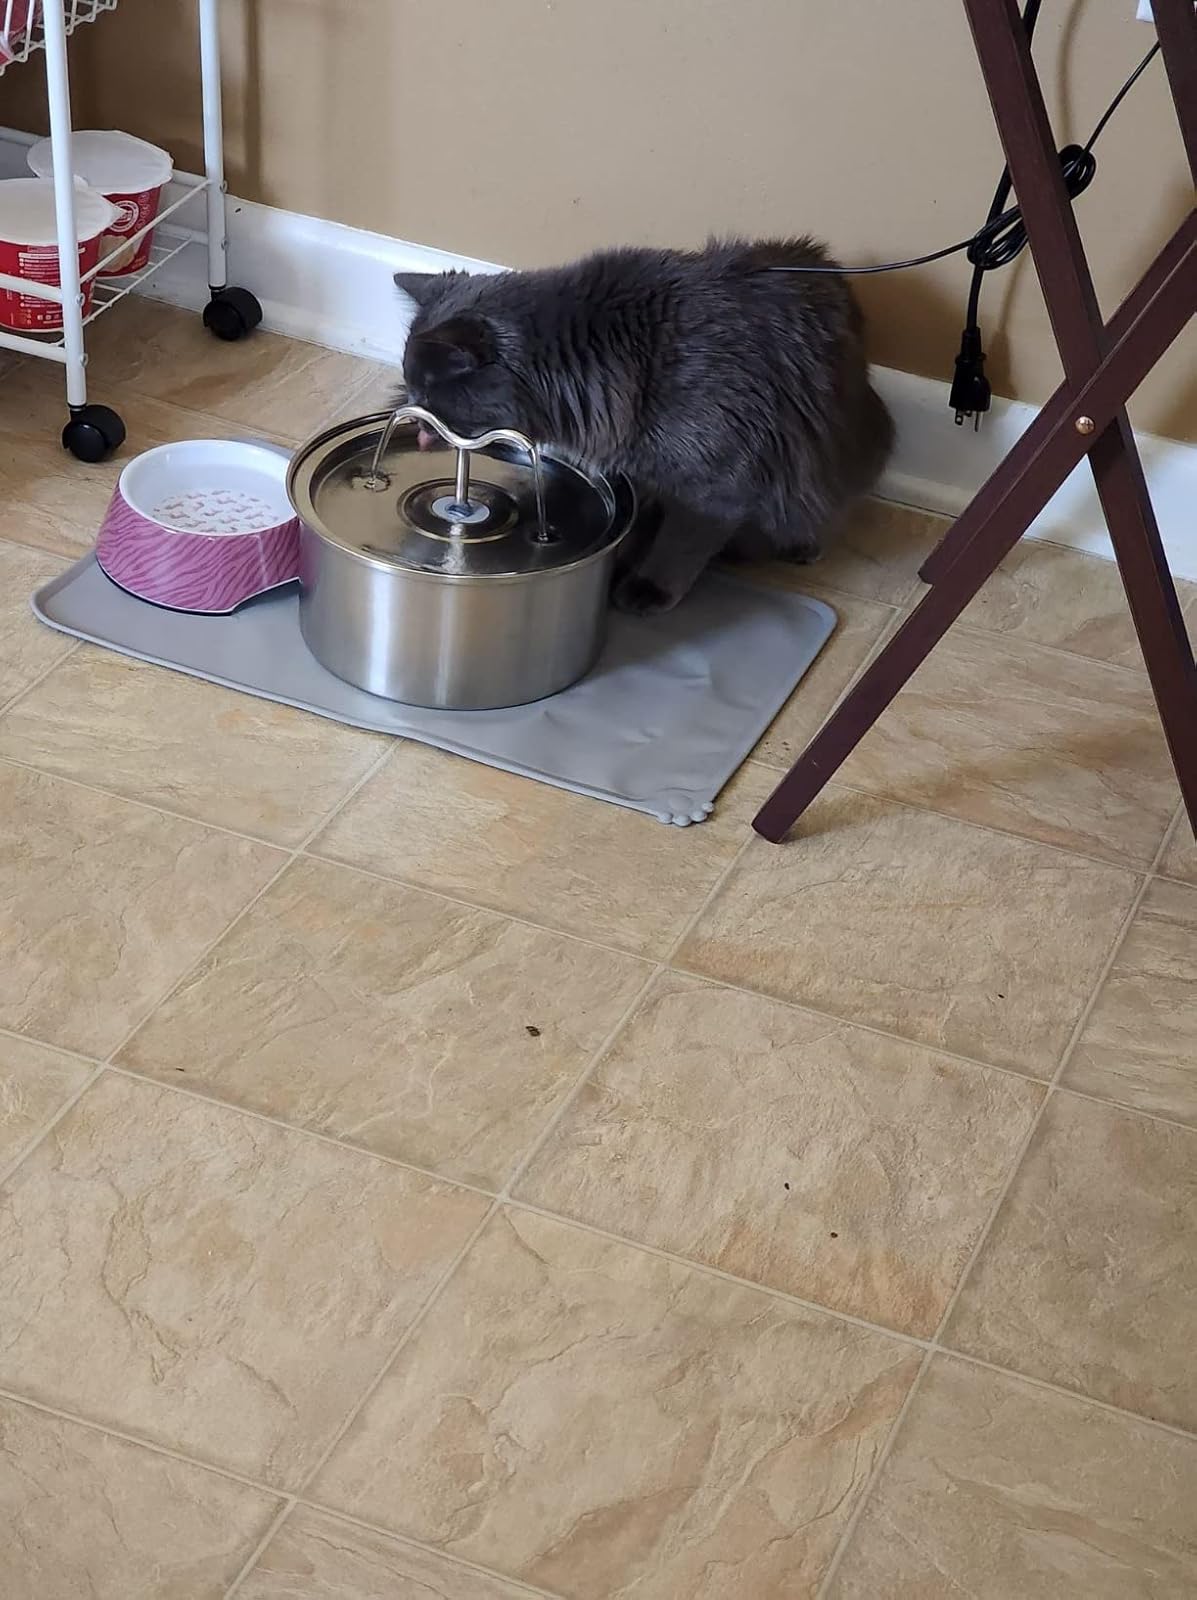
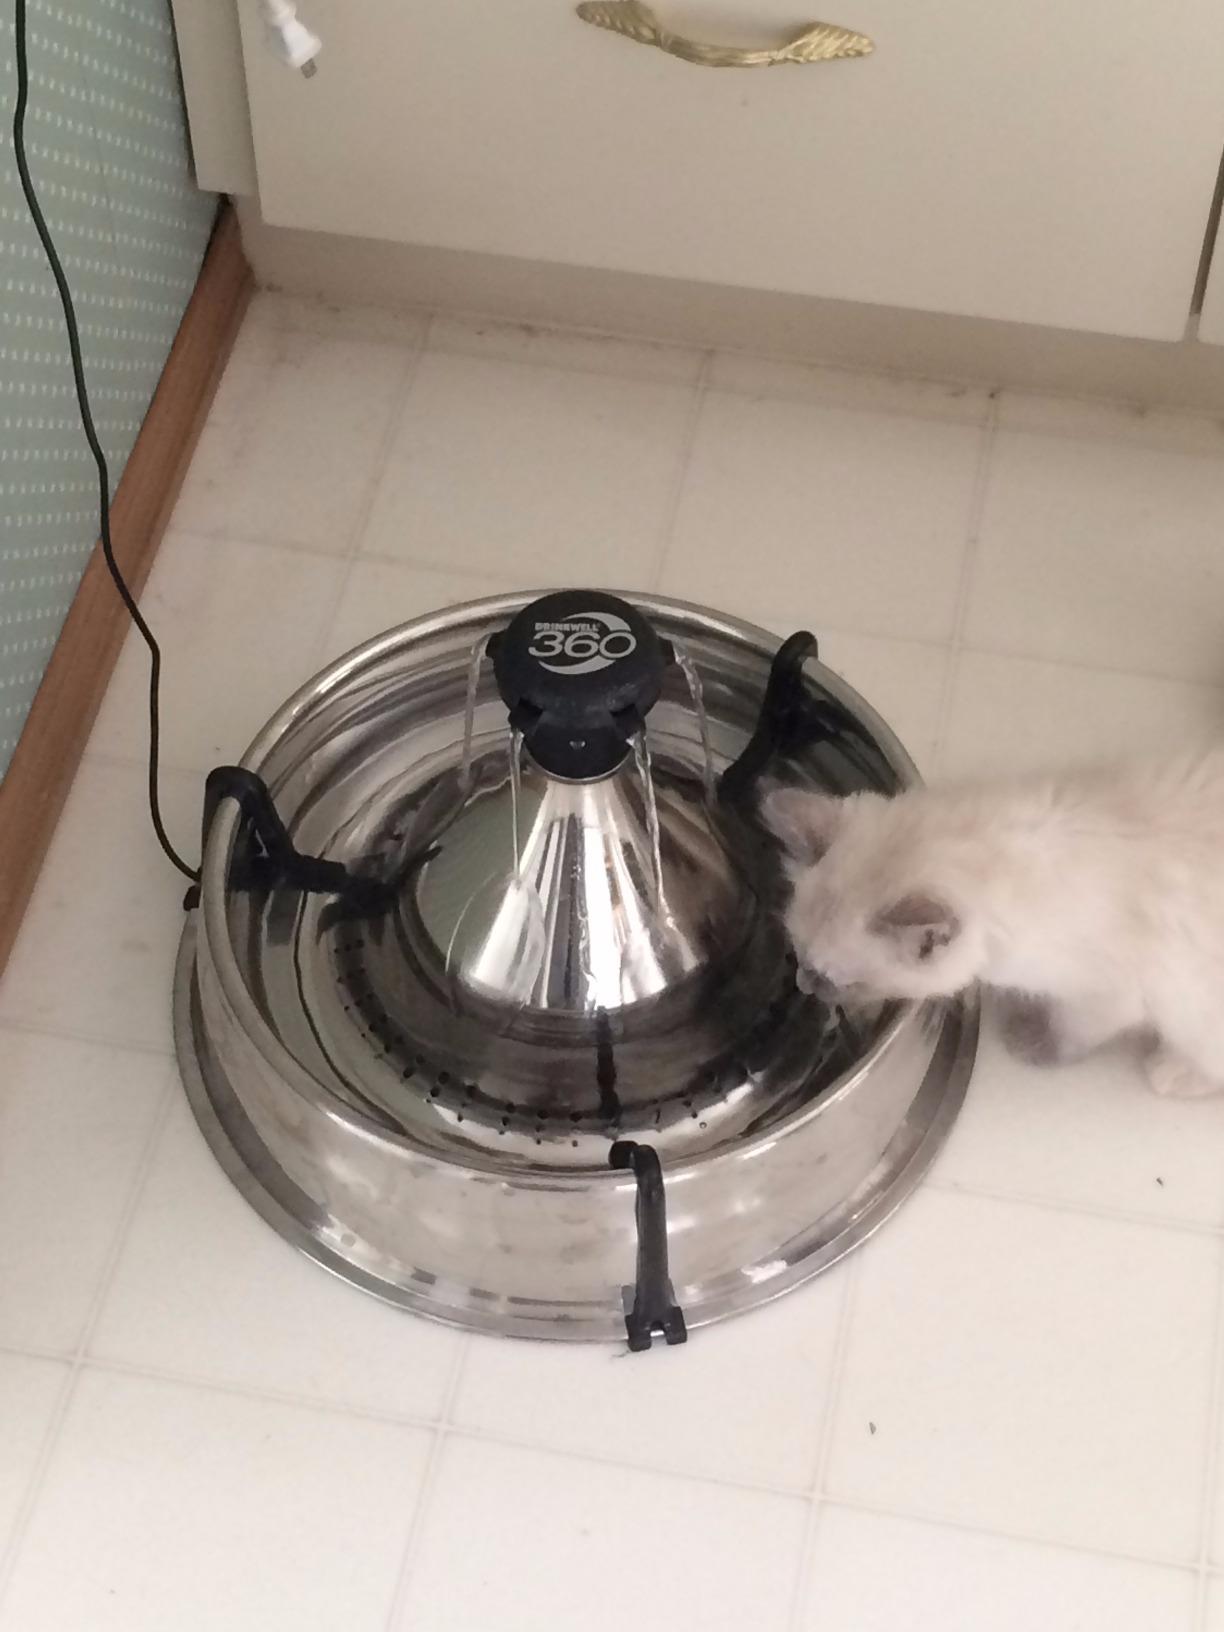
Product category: items_bowl
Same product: no